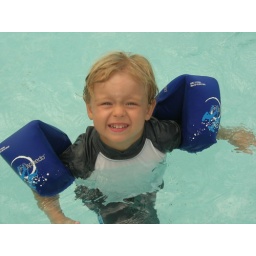
rowan is swimming now in the deep water with his water wings! such an accomplishment for our cautious little guy:)